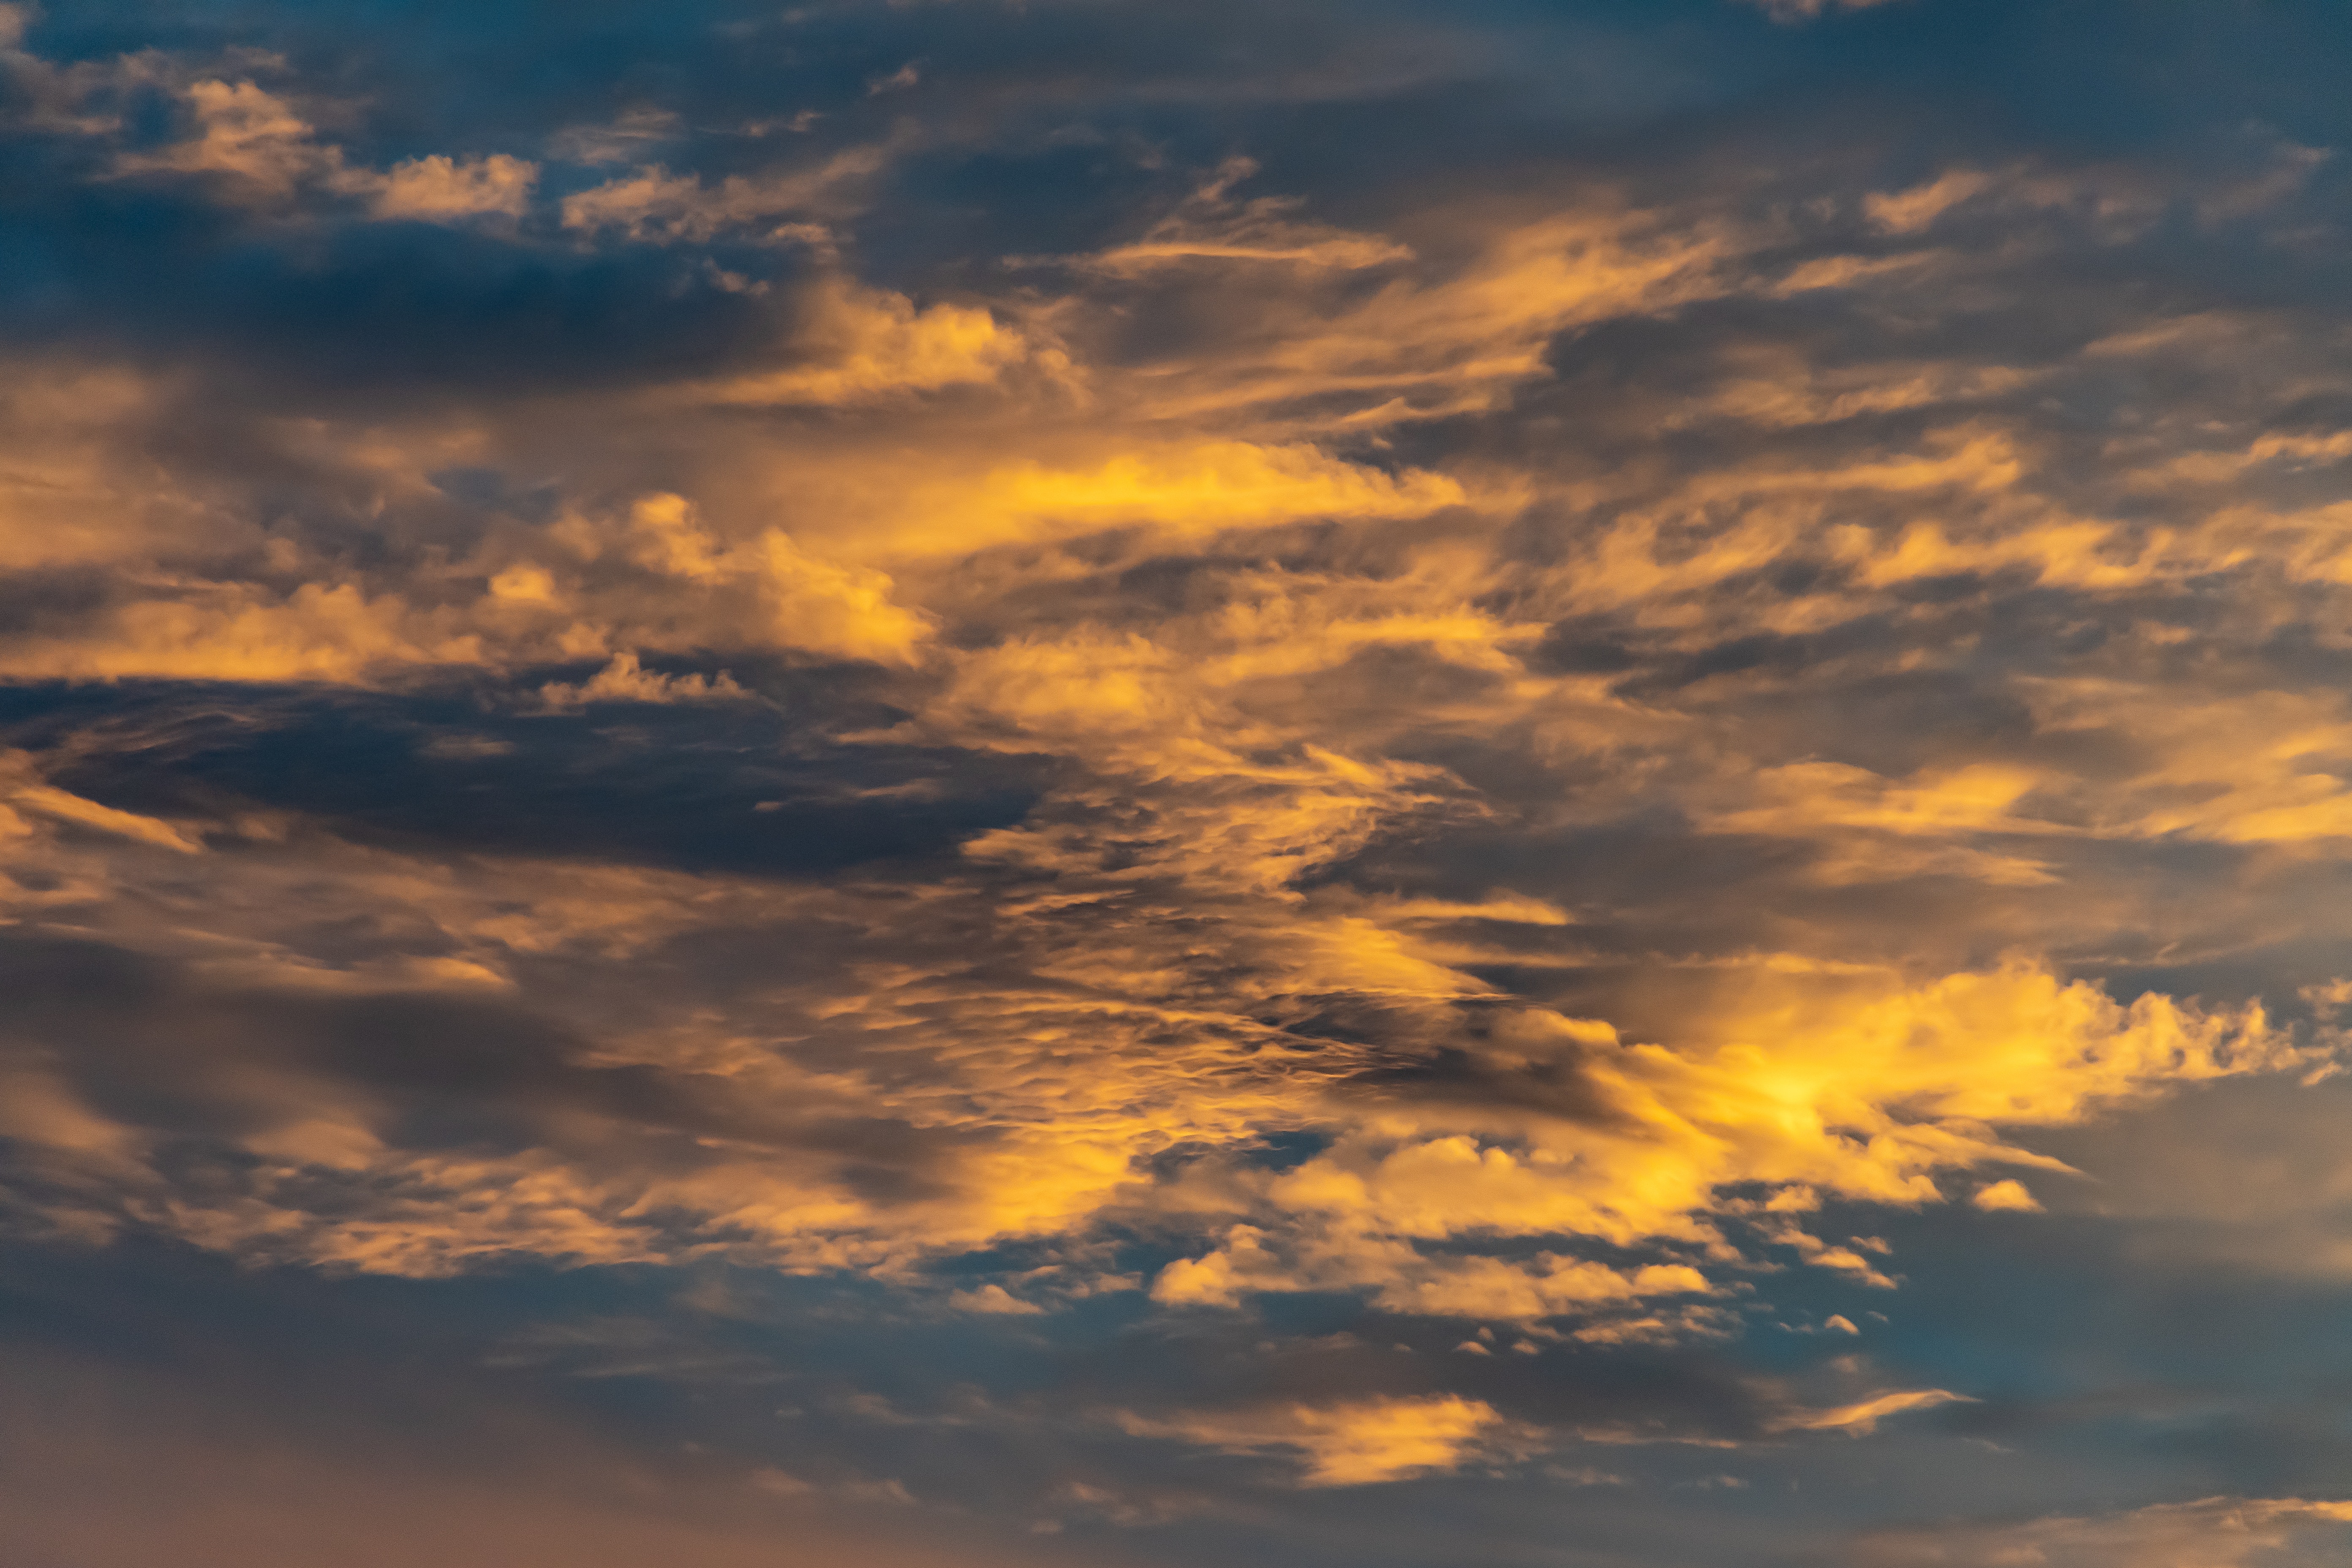
sky, cloud, afterglow, daytime, atmosphere, blue, evening, sunset, yellow, cumulus, horizon, dusk, morning, atmospheric phenomenon, sunrise, orange, sunlight, calm, sun, meteorological phenomenon, dawn, sea, red sky at morning, landscape